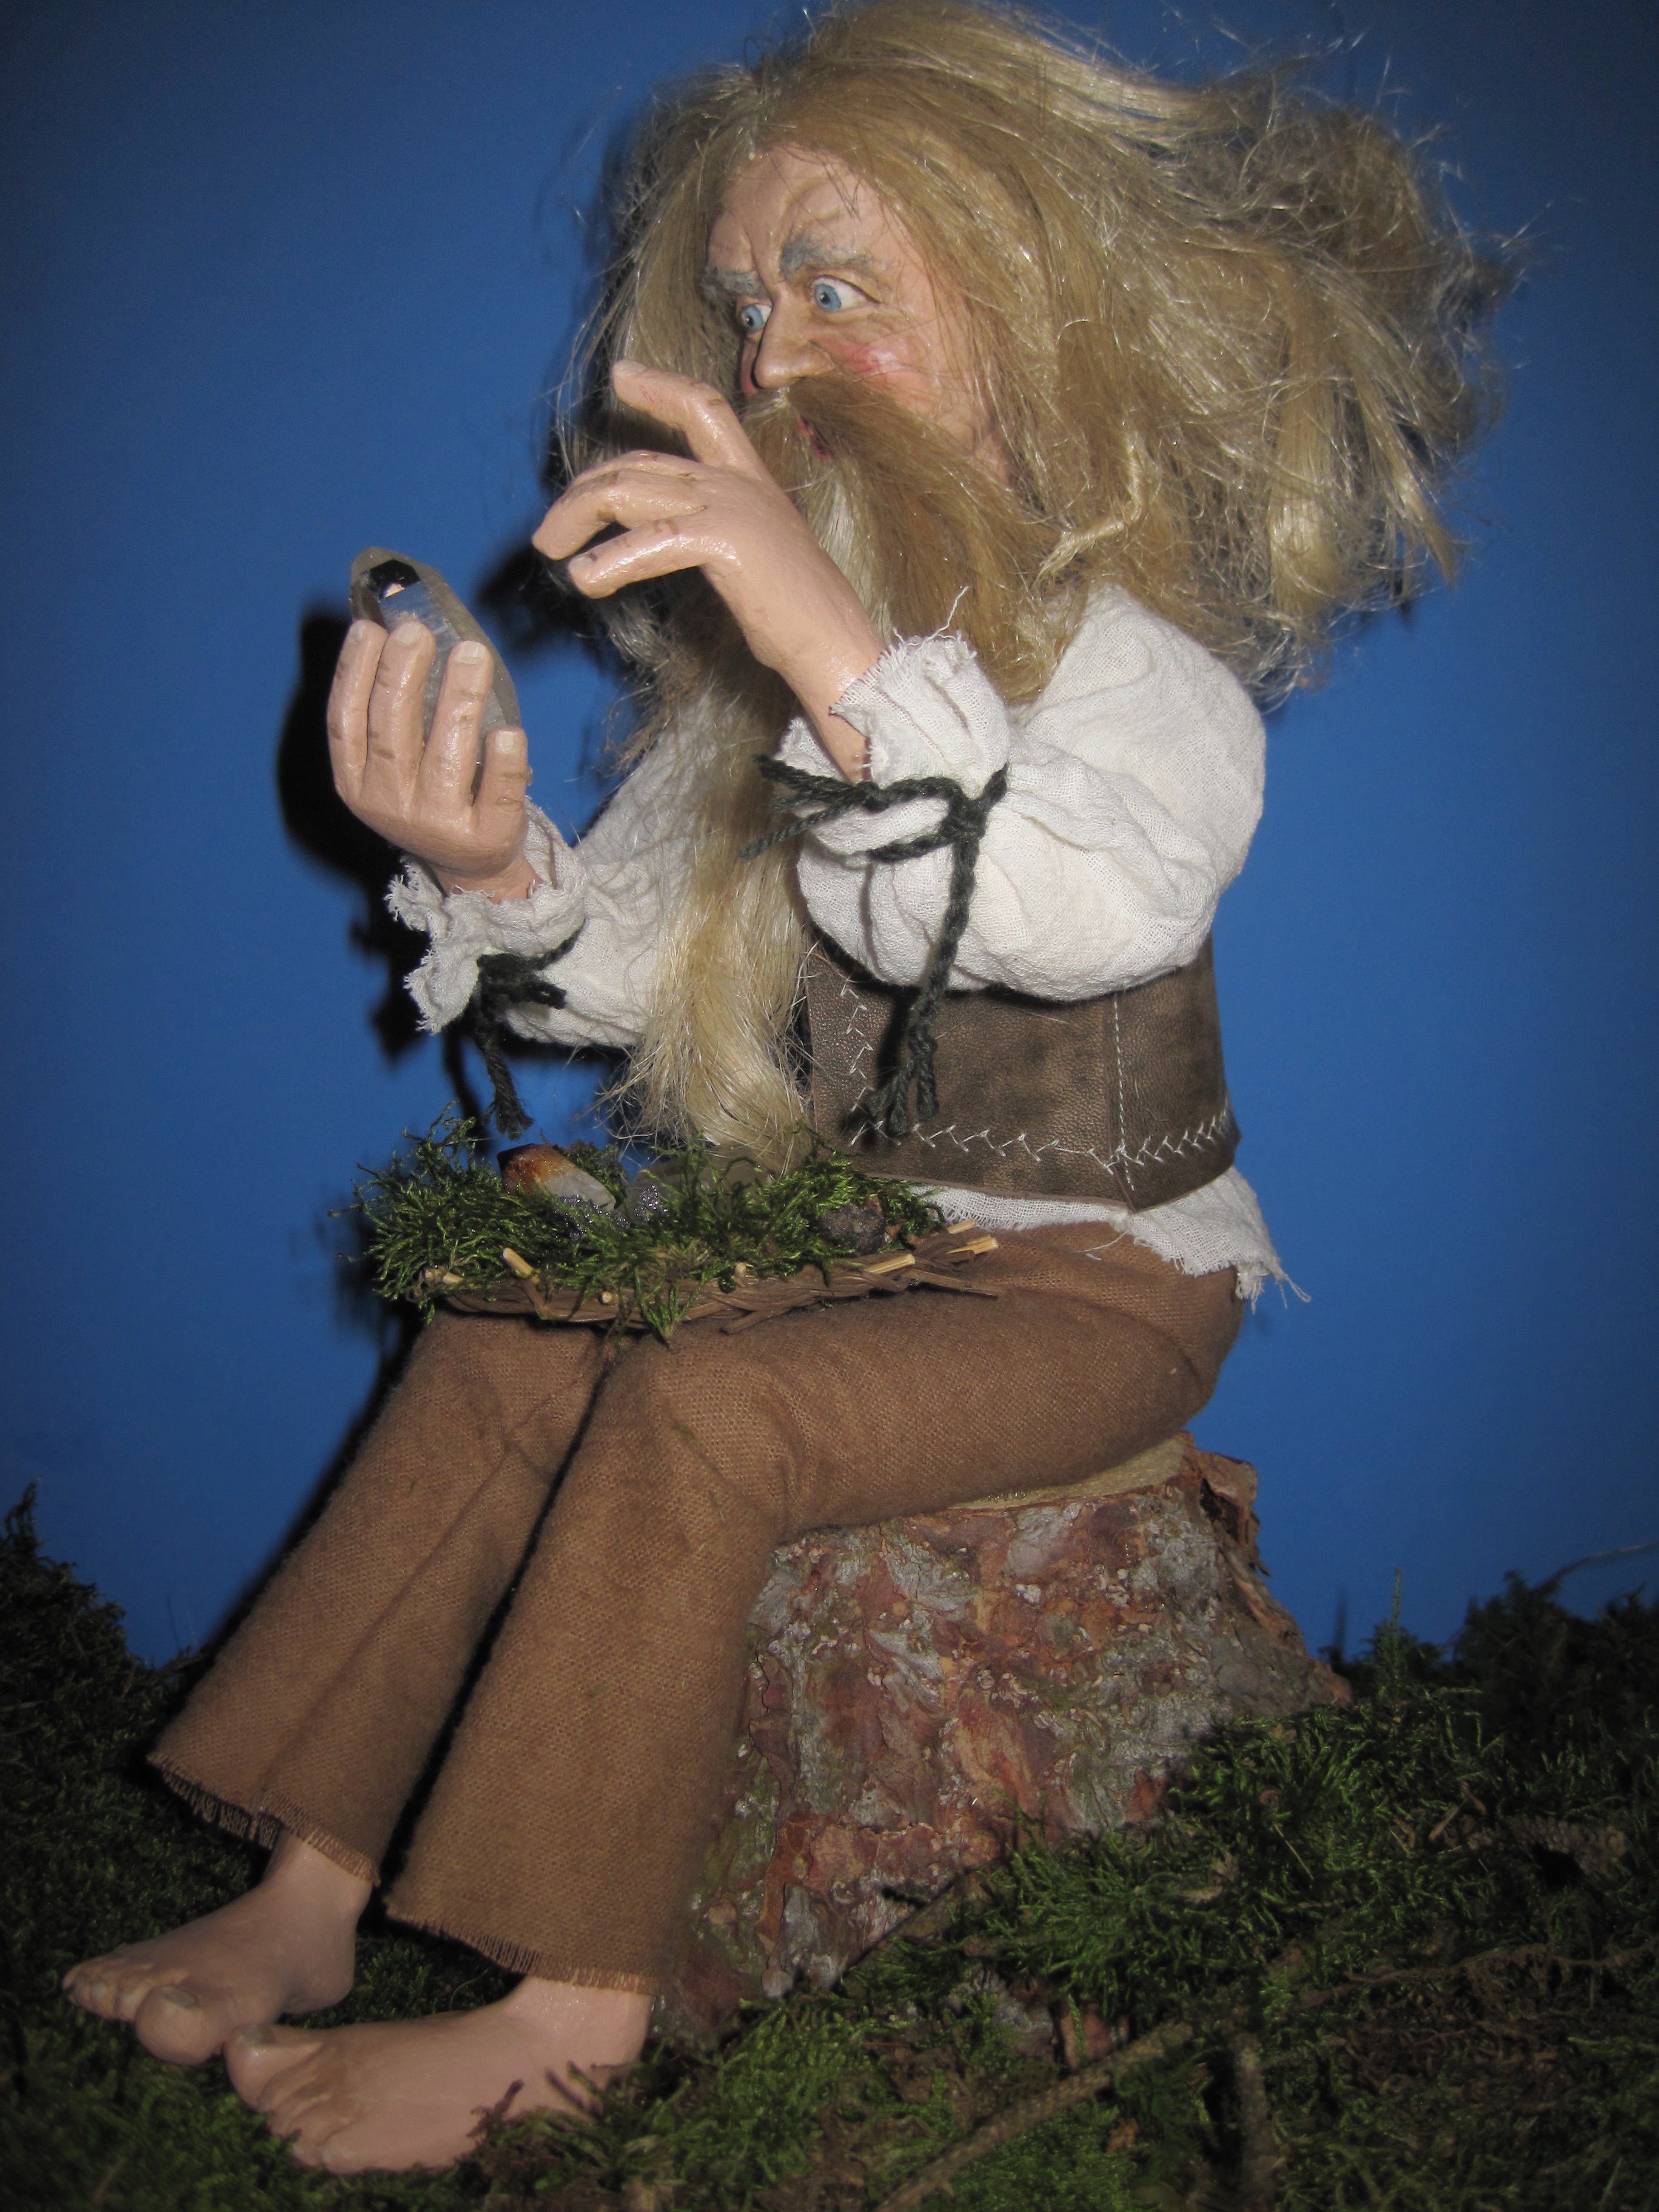
forest, hair, moss, bark, clothing, lady, barefoot, doll, beauty, crystal, tree stump, costume, mythology, mountain spirit, legendary figure